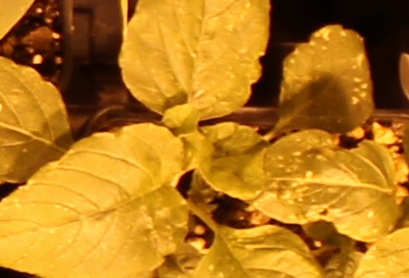
Label: Redroot Pigweed